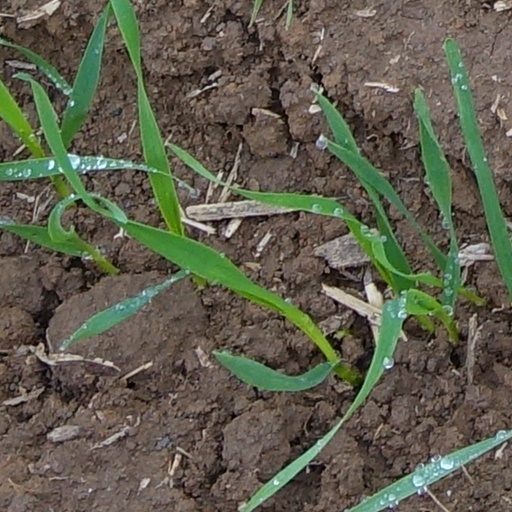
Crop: wheat